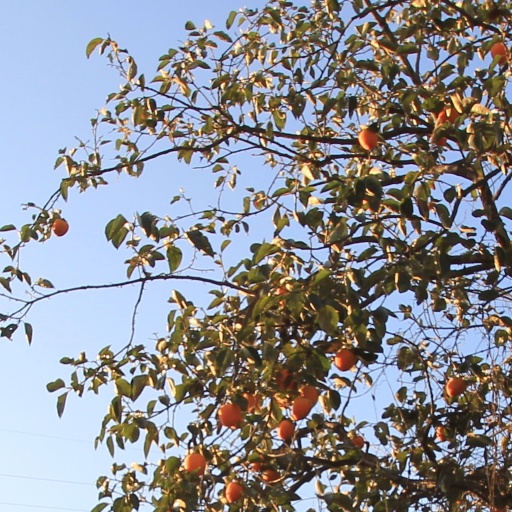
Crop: grape